Fernando Nieve

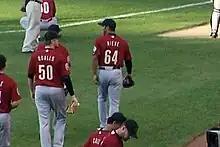
Nieve (64) with the Astros in 2006.

Nieve was signed by the Houston Astros as an amateur free agent in 1999. After two seasons in the Venezuelan Summer League he came to the U.S. to play for the rookie league Martinsville Astros. He was a Texas League all-star in 2005 with the Corpus Christi Hooks, when he was 4–2 with a 2.65 ERA in 14 starts. He made his major league debut with the Houston Astros on April 4, 2006 against the Florida Marlins. He made his first start on April 16 against the Arizona Diamondbacks and picked up his first win on May 2 against the Milwaukee Brewers. He was 3–3 in 40 appearances, 11 starts with the Astros in 2006, with a 4.20 ERA. He missed the 2007 season with after undergoing Tommy John surgery and returned to appear in 11 games in 2008, all in relief and as 0–1 with an 8.44 ERA.